Mainfonds

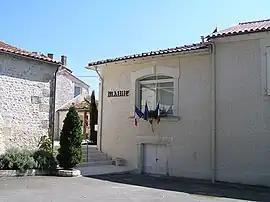
Town hall

Mainfonds is a former commune in the Charente department in southwestern France. On 1 January 2016, it was merged into the new commune Val-des-Vignes.